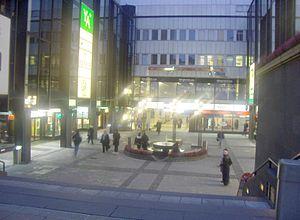
La Kaivopiha ou Ylioppilasaukio est une cours intérieure et les bâtiments qui l'entourent située dans le quartier de Kluuvi au centre d'Helsinki en Finlande.